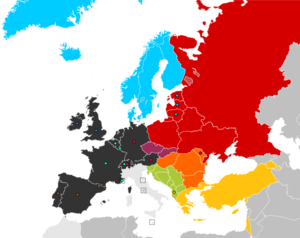
Carte mettant en évidence les votes de voisinnage au Concours Eurovision de la Chanson.
Le Concours Eurovision de la chanson est un événement annuel organisé par l'Union européenne de radio-télévision, l'UER. Il réunit les membres de l'Union dans le cadre d'une compétition musicale, diffusée en direct et en simultané par tous les diffuseurs participants. Il est retransmis à la télévision, la radio et sur Internet. Appelé plus communément Eurovision, d'après le réseau télévisé du même nom, il a été inventé par le directeur général de la télévision publique suisse, Marcel Bezençon, sur le modèle du Festival de Sanremo, créé peu de temps auparavant. Sa toute première édition a eu lieu le 24 mai 1956, à Lugano, en Suisse. Sept pays fondateurs ont concouru alors pour la victoire. Depuis, le Concours s'est tenu chaque année pendant 64 ans avant que la pandémie de Covid-19 ne force l'annulation de l'édition 2020. Le nombre de pays participants n'a cessé d'augmenter, passant de sept à une quarantaine au XXIᵉ siècle. À travers les décennies, le Concours a évolué, s'est adapté et réinventé, accompagnant les développements technologiques et musicaux, mais aussi historiques et politiques.
Le Concours Eurovision de la chanson est un événement annuel organisé par l’UER, l’Union européenne de radio-télévision. Il réunit les membres de l’Union dans le cadre d’une compétition musicale, diffusée en direct et en simultané par tous les diffuseurs participants. Le concours est retransmis à la télévision, la radio et sur Internet. L’événement comporte deux parties principales : la présentation des chansons en lice et le vote déterminant le vainqueur.